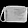
Label: Bag